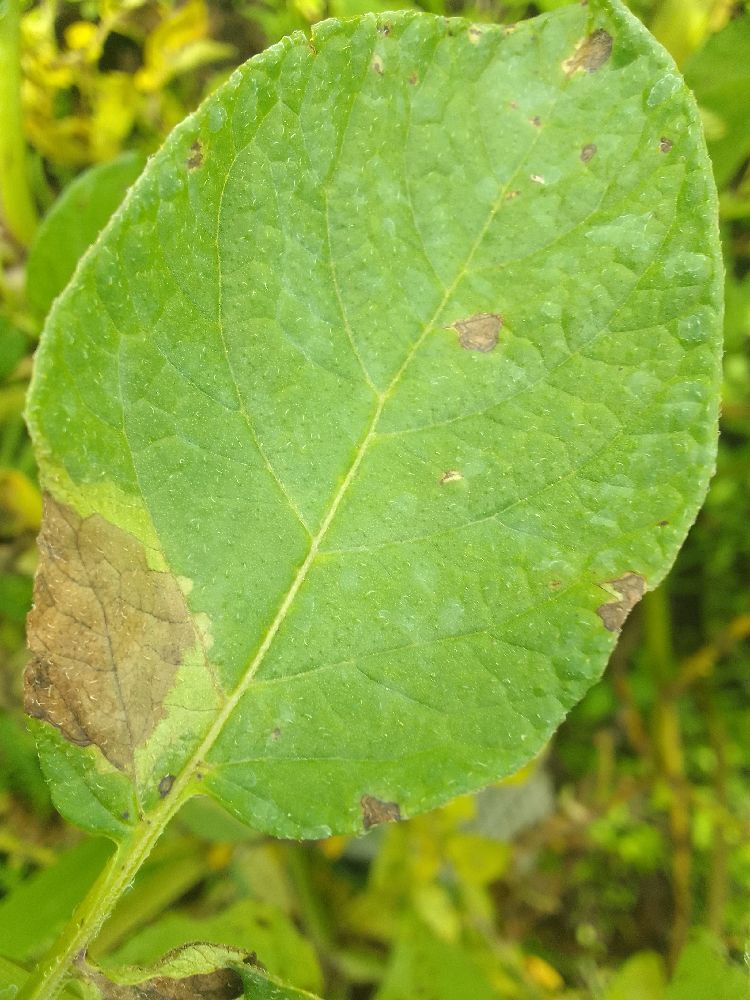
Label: Late blight